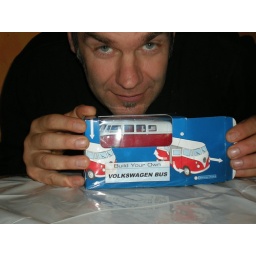
bus in box